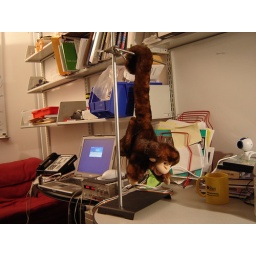
I had this animatronic monkey called George in my office for a few days. I will miss him.